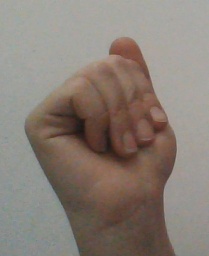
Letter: saad